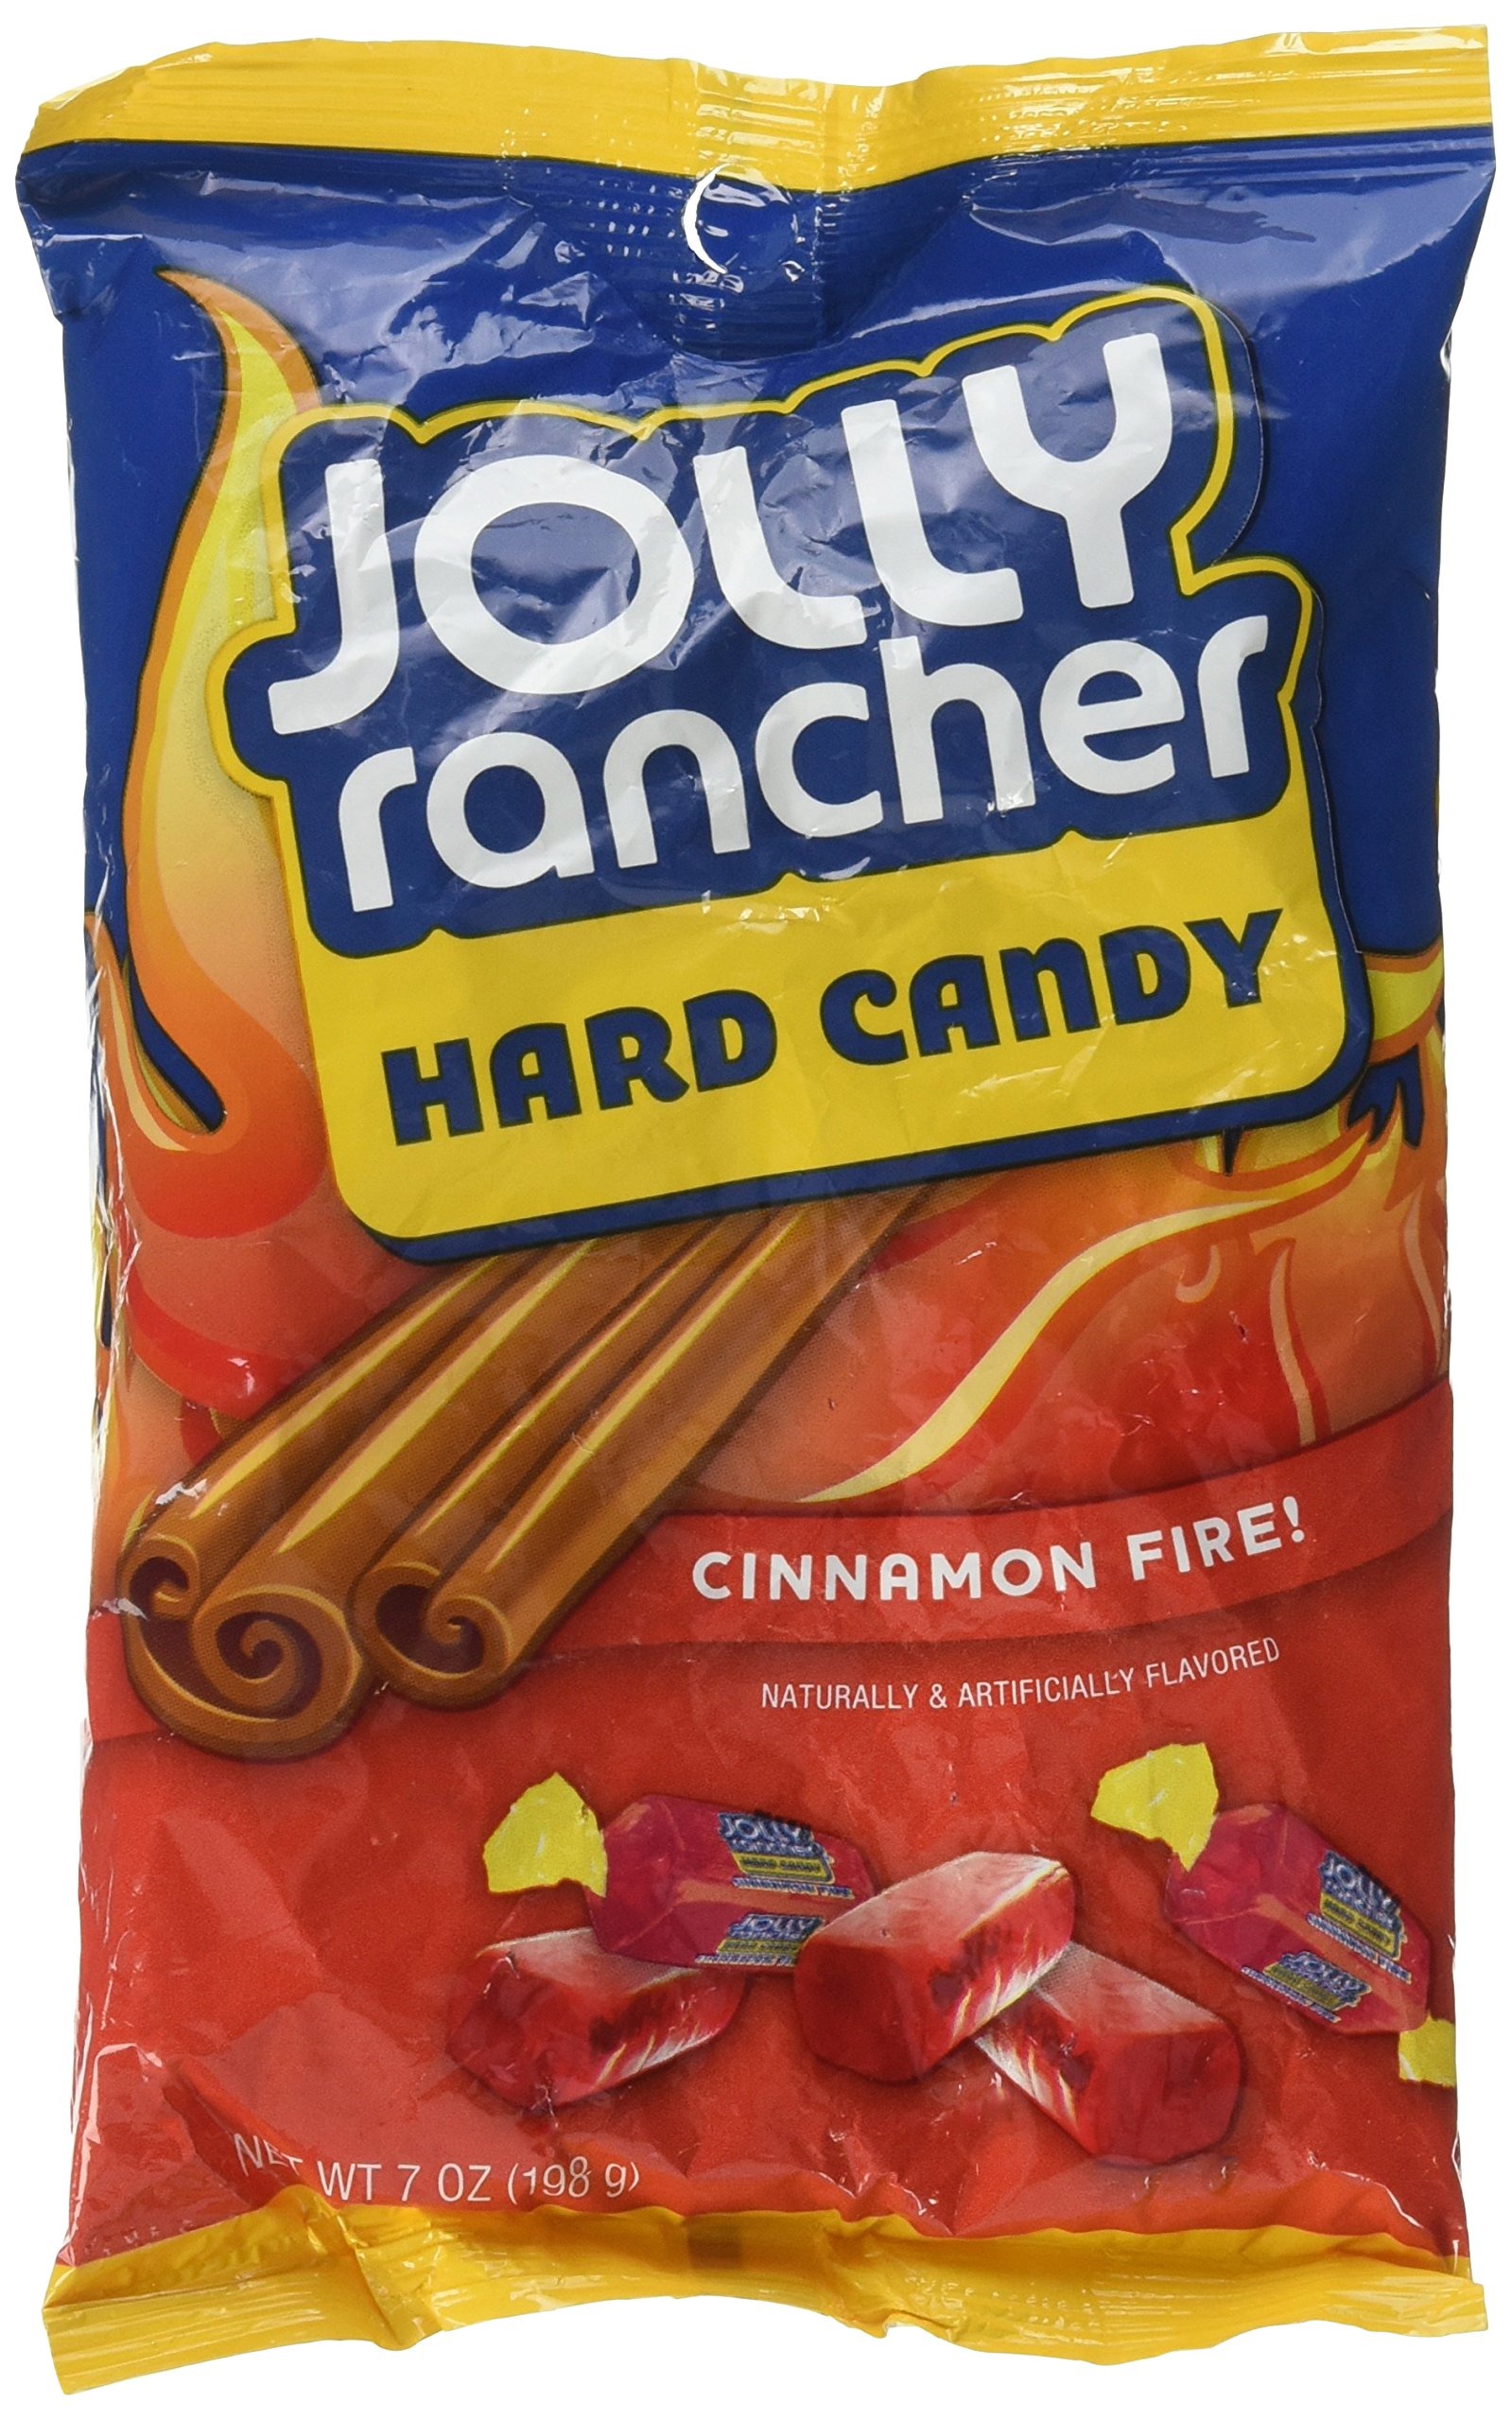
Item Name: Jolly Rancher Cinnamon Fire! Hard Candy, 7-ounce Peg Bag (Pack of 4)
Bullet Point 1: Heat things up with long-lasting cinnamon flavor!
Bullet Point 2: Bold fiery flavor that will ignite your taste buds.
Bullet Point 3: Individually wrapped
Bullet Point 4: Naturally and artificially flavored
Bullet Point 5: Includes 4 peg bags of Jolly Rancher Hard Candy in Cinnamon Fire! Flavor (7-Ounce Bags)
Product Description: Jolly Rancher Cinnamon Fire! Hard Candy, 7-ounce Peg Bag [4-Bags]
Value: 28.0
Unit: Ounce

Price: 6.92